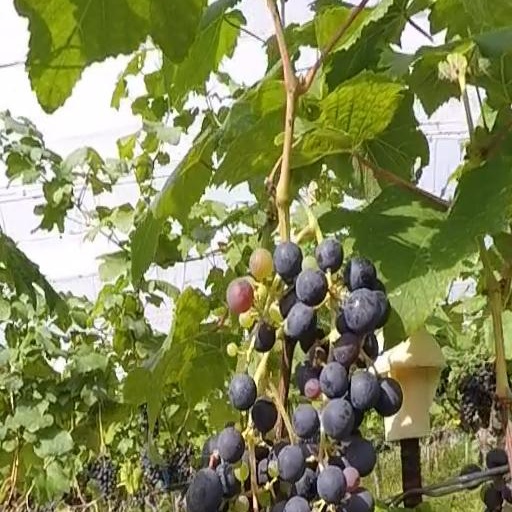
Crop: grape